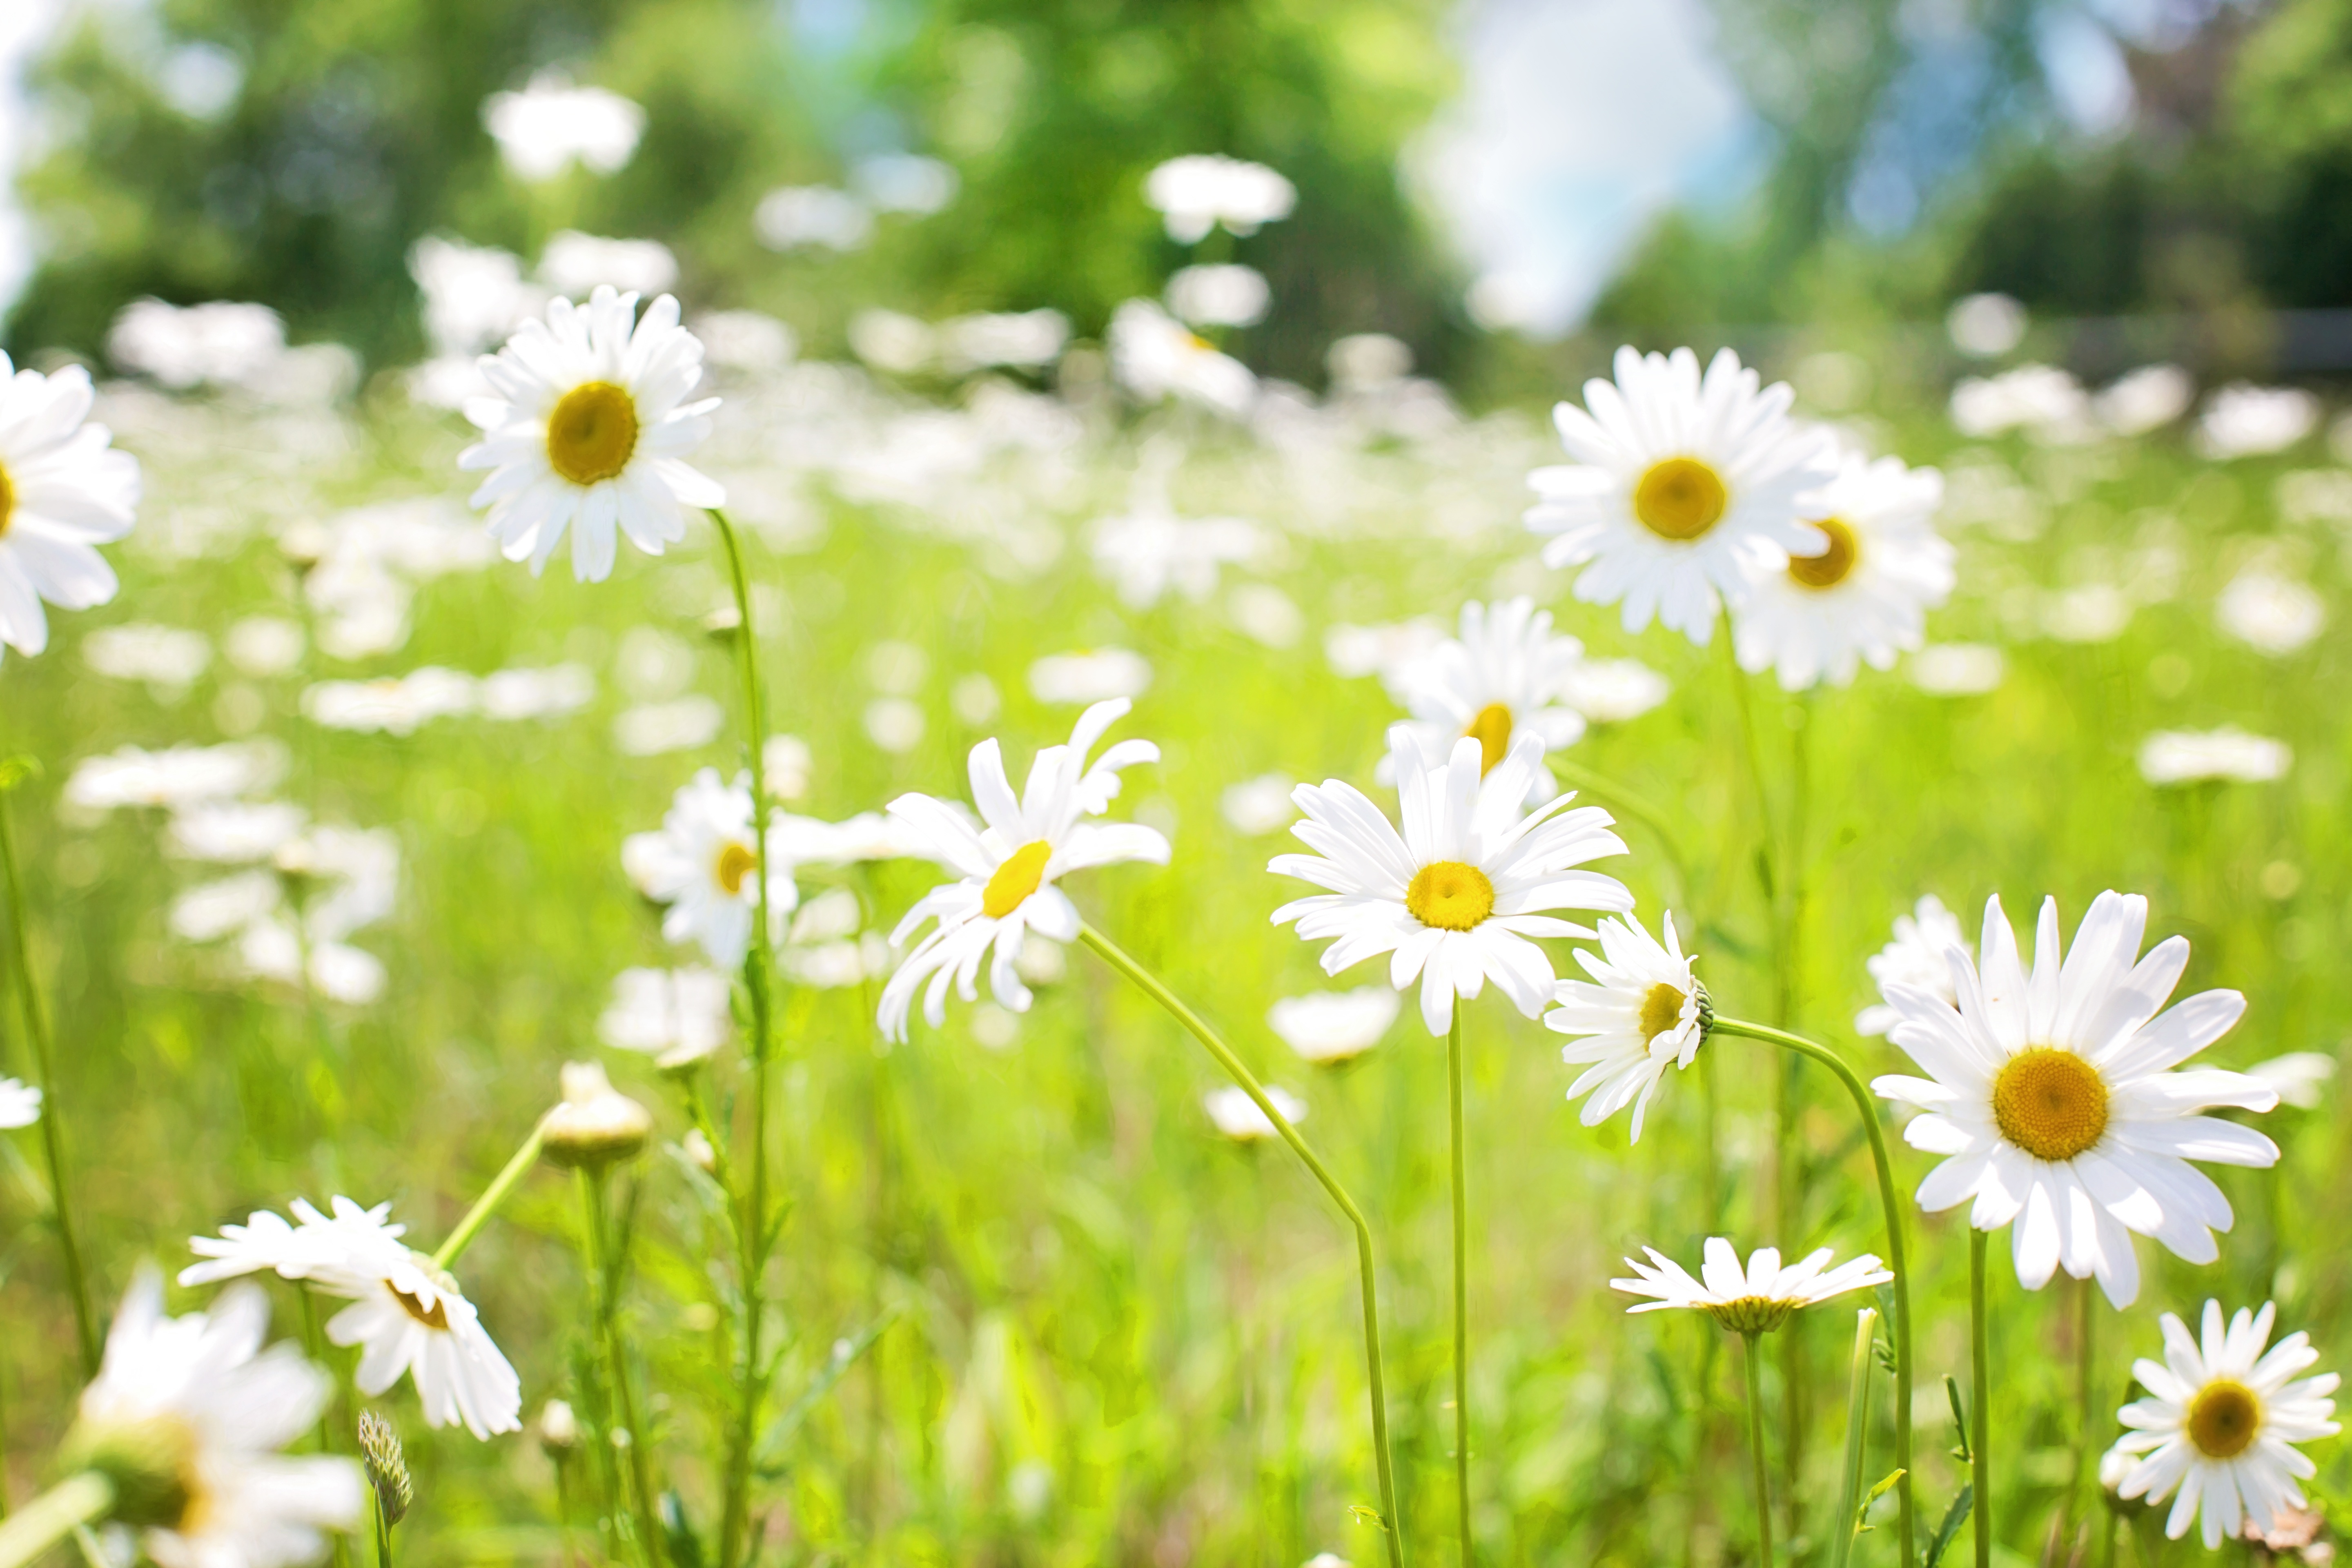
nature, grass, outdoor, blossom, plant, field, lawn, meadow, prairie, sunlight, flower, petal, summer, daisy, herb, natural, botany, yellow, garden, flora, wildflower, flowers, sunny, grassland, daisies, flowering plant, daisy family, oxeye daisy, land plant, chamaemelum nobile, marguerite daisy, garden cosmos